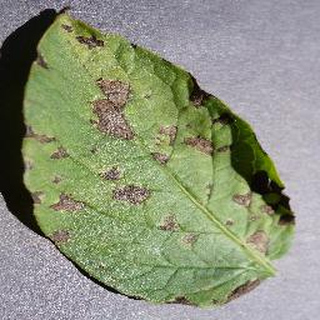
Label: potato_early_blight